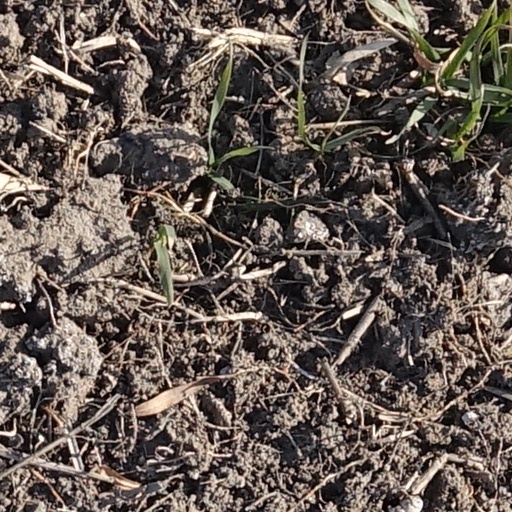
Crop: wheat